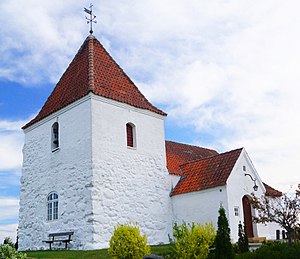
Udbyhøj / Galleri
Udby Kirke
Udbyhøj er en landsby på det nordlige Djursland, beliggende på sydsiden af Randers Fjords udmunding i Kattegat. Én af to færger over Randers Fjord sejler fra Udbyhøj til Udbyhøj Vasehuse på nordsiden af fjorden. Der er tale om en kabelfærge. Den anden færge, Ragna, længere inde i fjorden, med plads til 4-6 biler, sejler mellem Voer og Mellerup. Lodseriet på Randers Fjord har hjemsted her.